Silvester Johnson

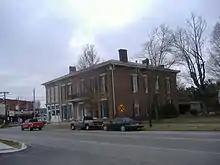
Silvester Johnson's house and business in New Haven, Kentucky

The arrival of the Louisville and Nashville Railroad in 1857 resulted in a drop in the cost of shipping and also freed Johnson's business from dependence upon seasonal riverboat traffic. The resultant savings was significant enough that in 1858 he began construction of a new home and office building, which was completed in 1861. During that same year, Johnson took on a business partner, John D. Boles, and founded Johnson & Boles.